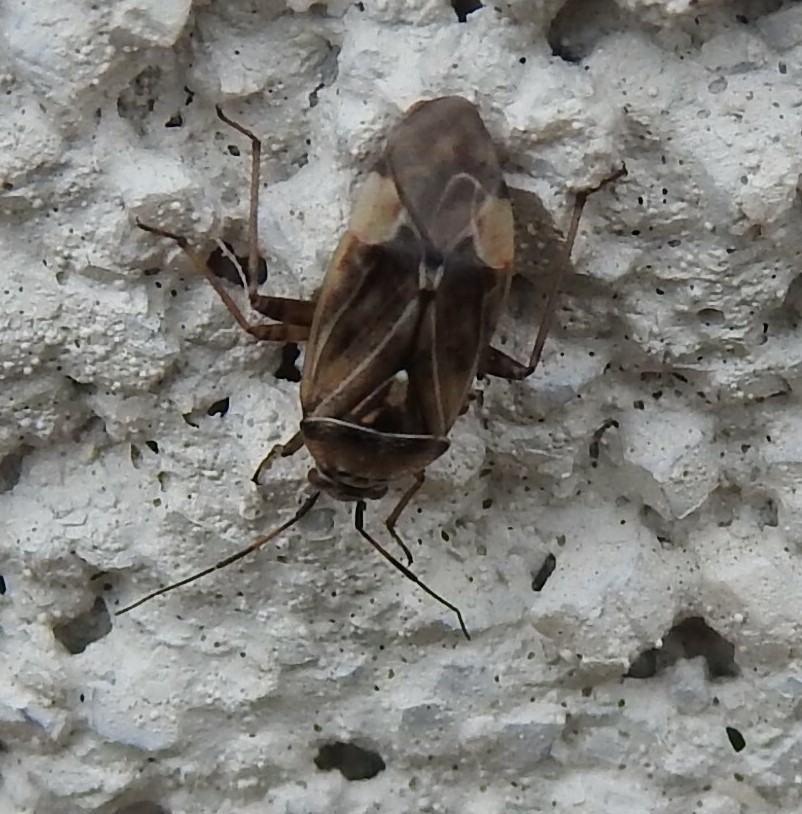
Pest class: lygus_bug